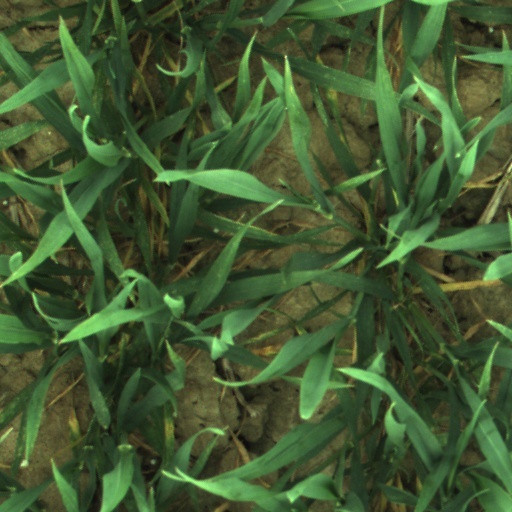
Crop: wheat